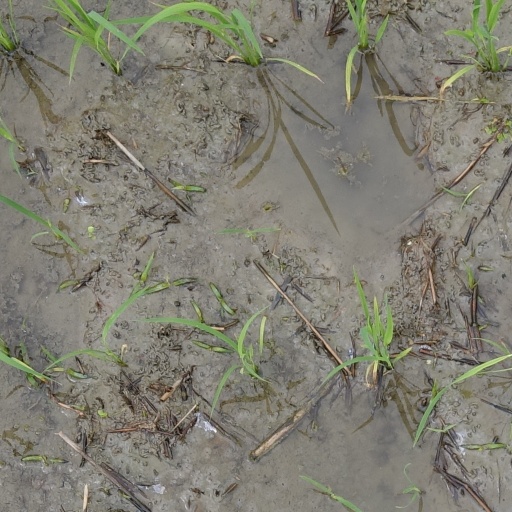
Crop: rice